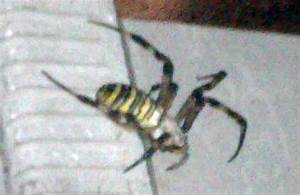
Label: spider